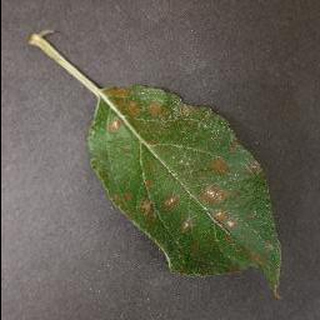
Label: apple_cedar_apple_rust